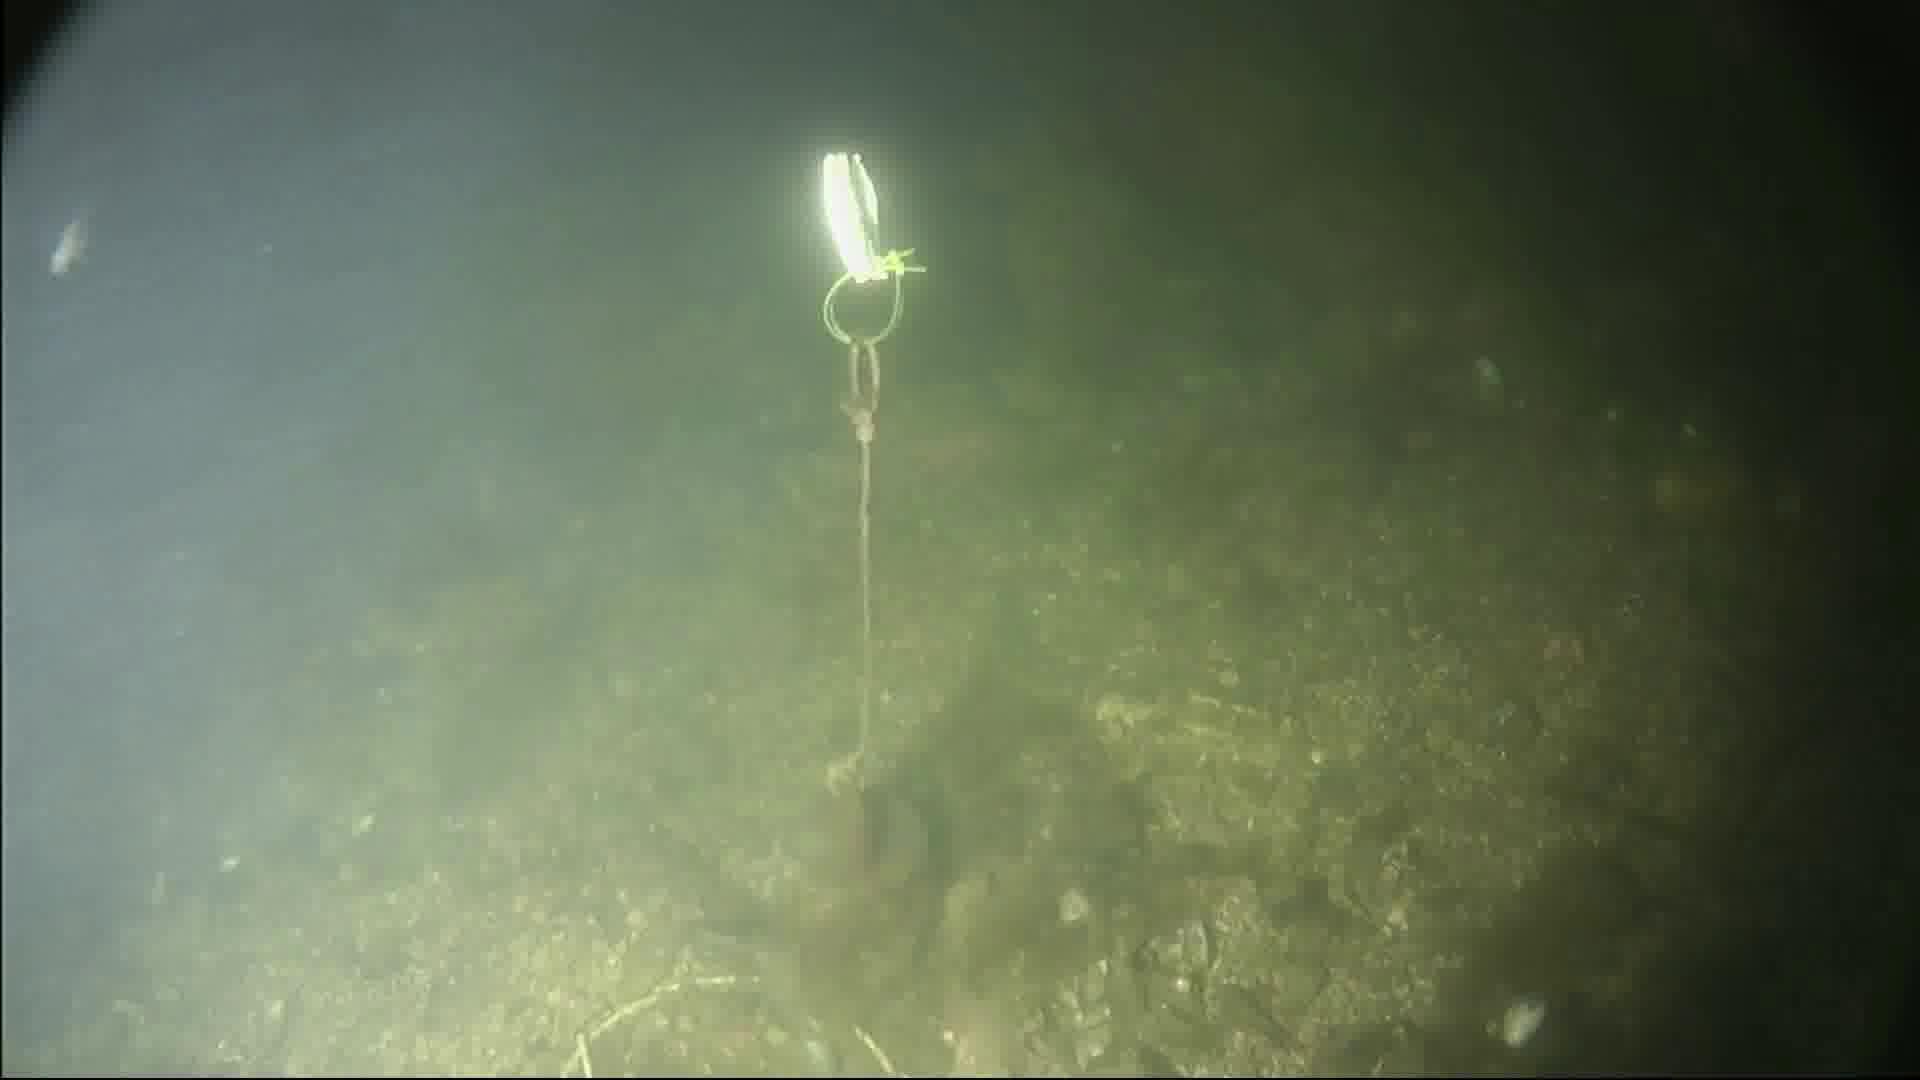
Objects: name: small_fish